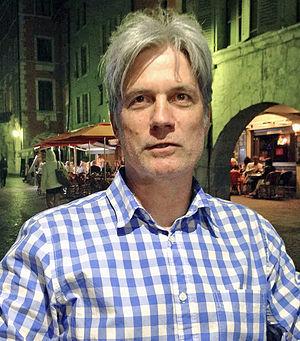
Cordell Barker au Festival international du film d'animation d'Annecy 2015